Answer in natural language. Considering the relative positions, where is Doorway with respect to white rectangular dining table? Choose between the following options: left or right
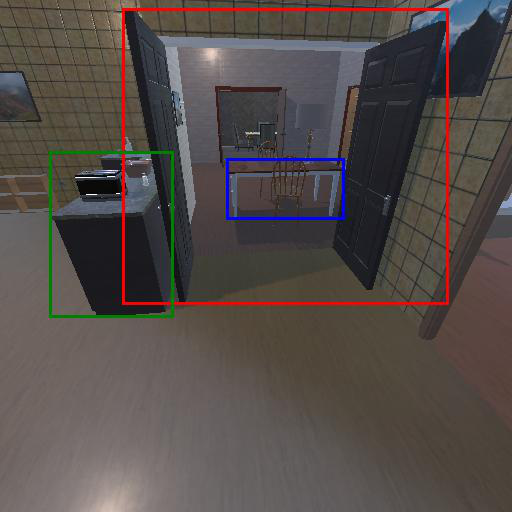
<answer>right</answer>